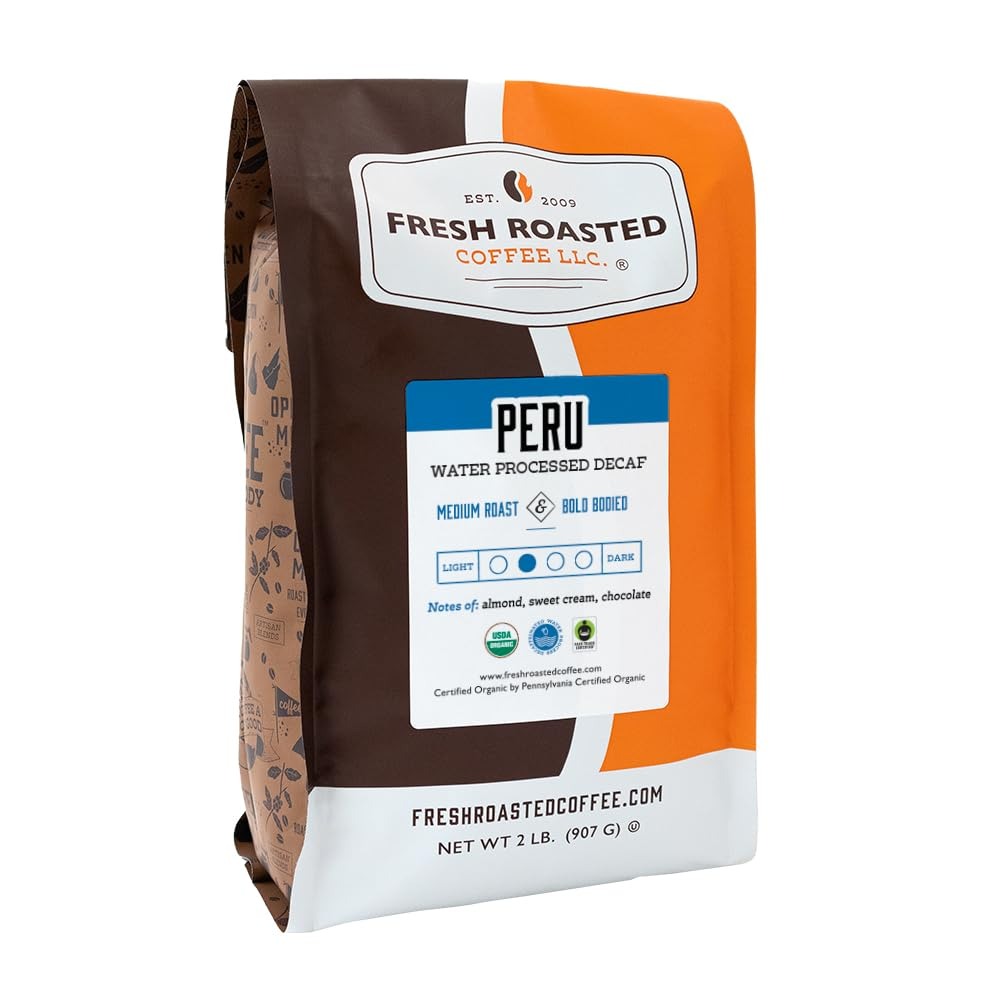
Item Name: Fresh Roasted Coffee, Organic Peru Water Processed Decaf, Mold & Mycotoxin Tested, 2 lb (32 oz), Kosher, Medium Roast, Ground
Bullet Point 1: Fresh Roasted Coffee roasts on Loring SmartRoasters which provide superior flavor, use less fuel, and produce fewer emissions than traditional roasters. Rising in 2024, our advanced solar array will help us become one of the cleanest commercial roasters in the country.
Bullet Point 2: Fresh Roasted Coffee nitrogen flushes every coffee bag and pod to remove flavor-stealing oxygen and keep your coffee at its freshest and best tasting for as long as possible. We offer more than 80 varieties of whole bean and ground coffee, coffee pods, and unroasted coffee.
Bullet Point 3: Coffee for Everybody whether you're a casual coffee drinker or a third wave connoisseur. Fresh Roasted Coffee is family-owned and proudly roasted, blended, and packaged in the United States of America.
Product Description: Our rich Peruvian coffee is a naturally water processed decaf that is also USDA Organic and Fair Trade Certified. The body is bold with almond hints at the start which smooths out with flavor notes of chocolate and sweet cream at the finish. The overall cup is flavorful and deep and is an excellent choice for any decaf coffee drinker who does not want to skip out on Peru's distinct intensity.
Value: 32.0
Unit: Ounce

Price: 37.99